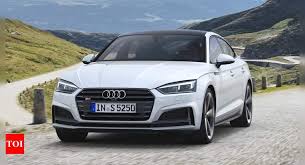
Label: noambulance